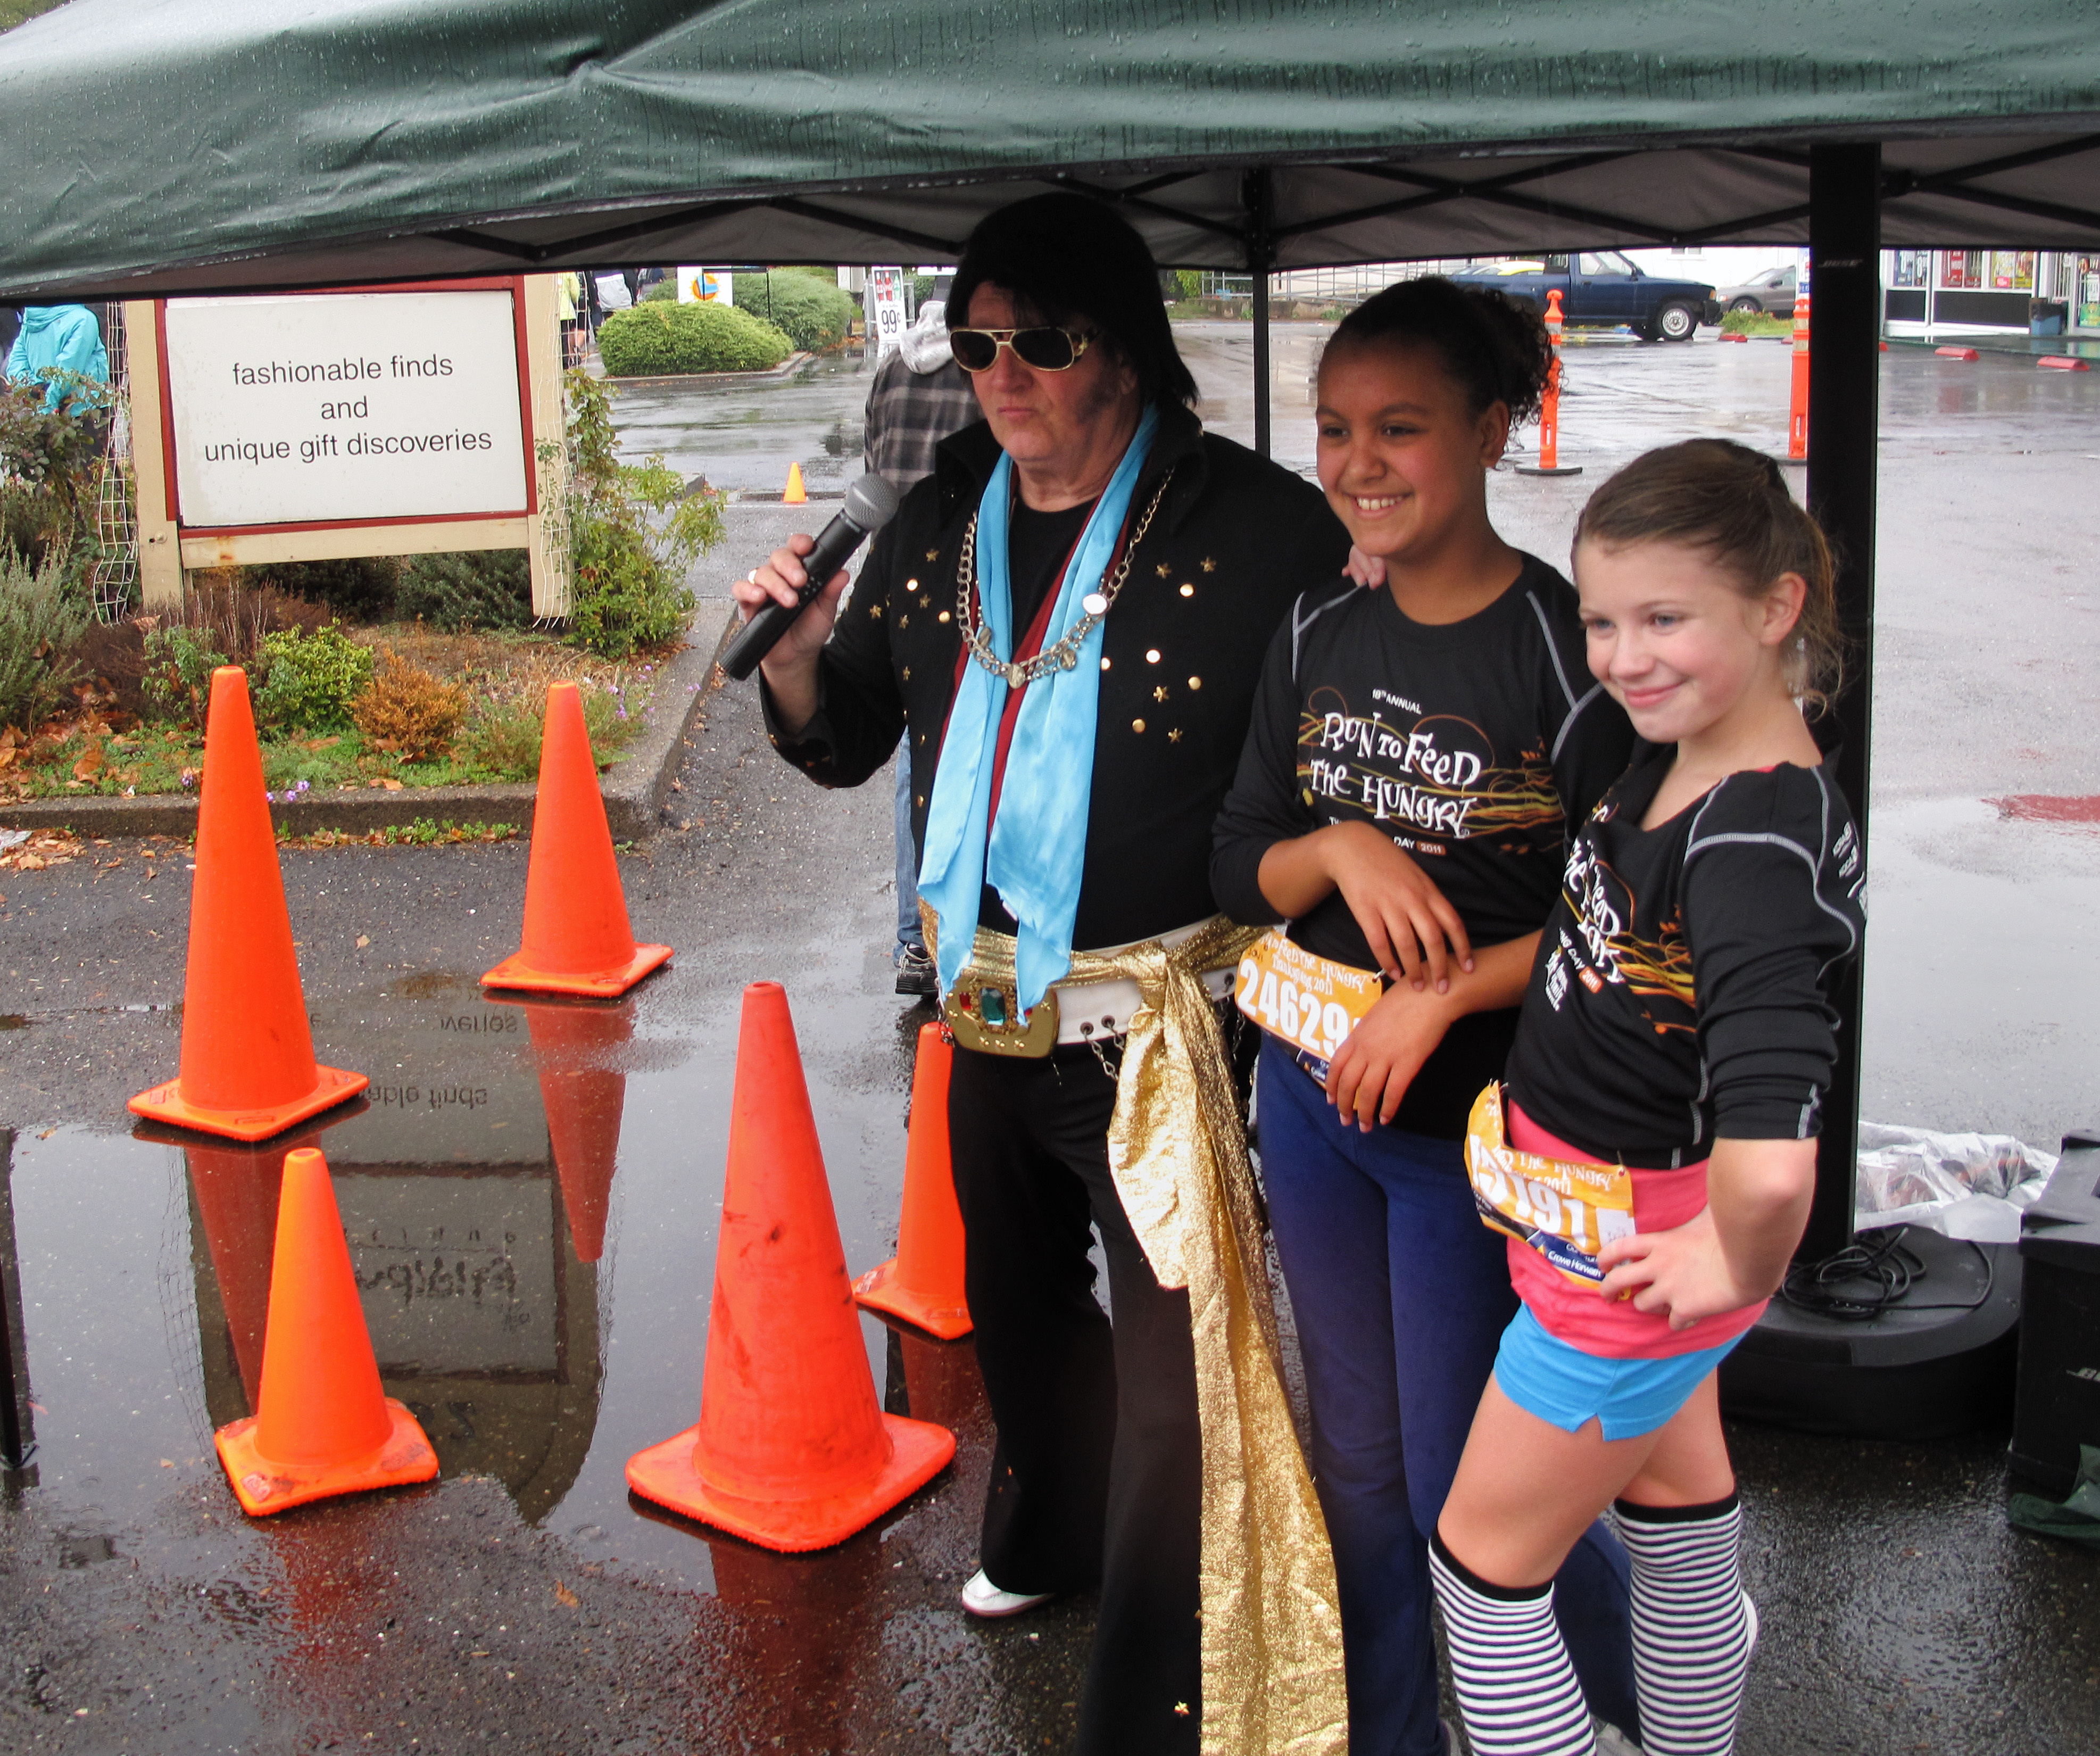
running, thanksgiving, race, endurance, sacramento, runtofeedthehungry, human action, endurance sports, physical fitness